Roberto Durán

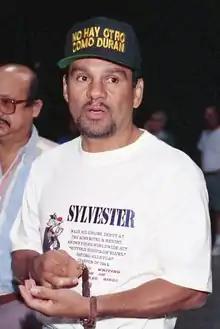
Durán before his 1994 fight with Vinny Pazienza

Roberto Carlos Durán Samaniego (born June 16, 1951) is a Panamanian former professional boxer who competed from 1968 to 2001. He held world championships in four weight classes: Lightweight, welterweight, light middleweight and middleweight. Duran also reigned as the undisputed and lineal lightweight champion and the lineal welterweight champion. He is also the second boxer to have competed over a span of five decades, the first being Jack Johnson. Durán was known as a versatile, technical brawler and pressure fighter, which earned him the nickname ""Manos de Piedra"" ("Hands of Stone") for his formidable punching power and excellent defense. Durán is regarded by many as one of the greatest boxers of all time and considered to be the greatest latino boxer of all time.